Natural Steps, Arkansas

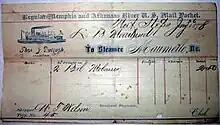
Steamer Maumelle ticket (January 26, 1878) Natural Steps

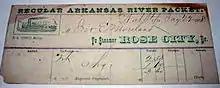
Steamer Rose City ticket (January 22, 1878) Natural Steps

This was a battle that began with the Brooks-Baxter War and occurred on the stern wheel steamboat "Hallie" on May 8, 1874. Palarm is a small community on the north side of the Arkansas River from Natural Steps.